Shiv Dayal Singh

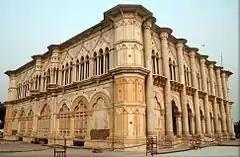
Soami Bagh - Shiv Dayal Singh's Samadh

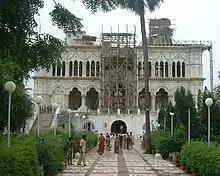
Soami Bagh in 2001

His "bani" (poetical compositions) and sayings from satsang were published in two books after he died. Both are called "Sar Bachan" or "Sar Vachan" (meaning 'conclusive utterances'):